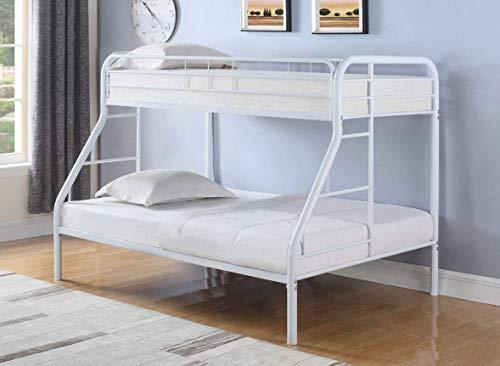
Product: Coaster 460378W-CO Metal Twin and Full Bunk Bed, White Finish
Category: Home & Kitchen | Furniture | Bedroom Furniture | Beds, Frames & Bases | Beds
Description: Great Condition.
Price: $294.62
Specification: ASIN:B078JQ25VR|ShippingWeight:83.6pounds(Viewshippingratesandpolicies)|DateFirstAvailable:December21,2017